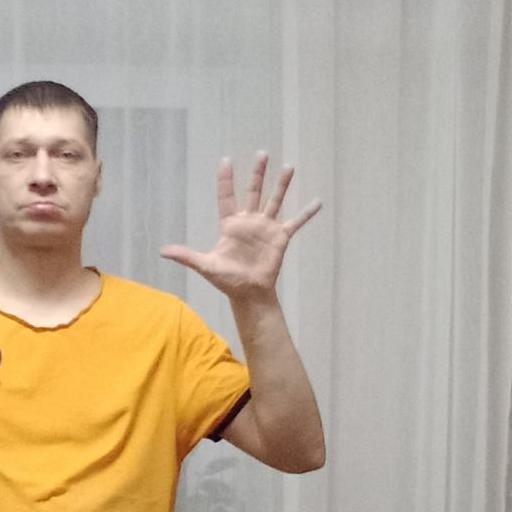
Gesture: palm